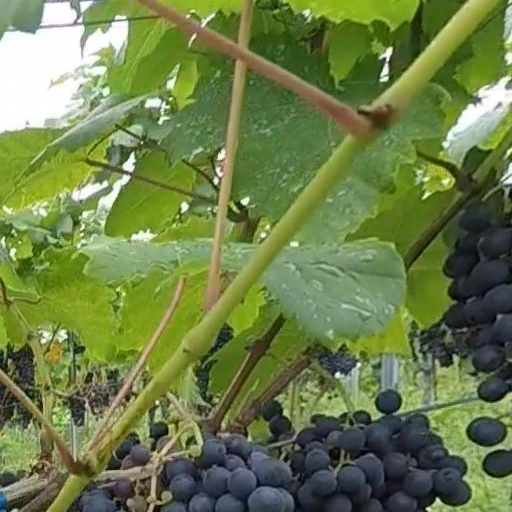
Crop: grape